Ben Blue

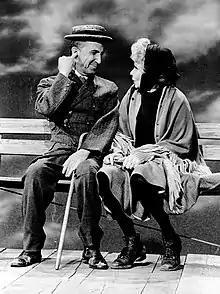
With Lucille Ball on a Jack Benny TV special (1968)

In 1964 Blue was indicted by a federal grand jury on six counts of tax evasion for the non-payment of more than $39,000 (approximately $ today) in income taxes from the nightclub he operated, the Merry-Go-Round, in Santa Monica, California. The case was contested for five years, before he pled no contest to a single count of evading corporate tax. He was fined $1,000, with the payment suspended.